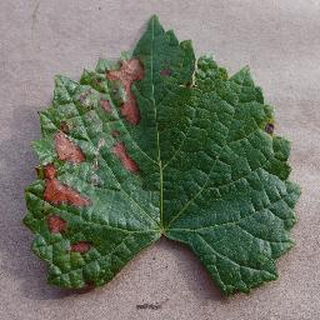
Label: grape_esca_black_measles